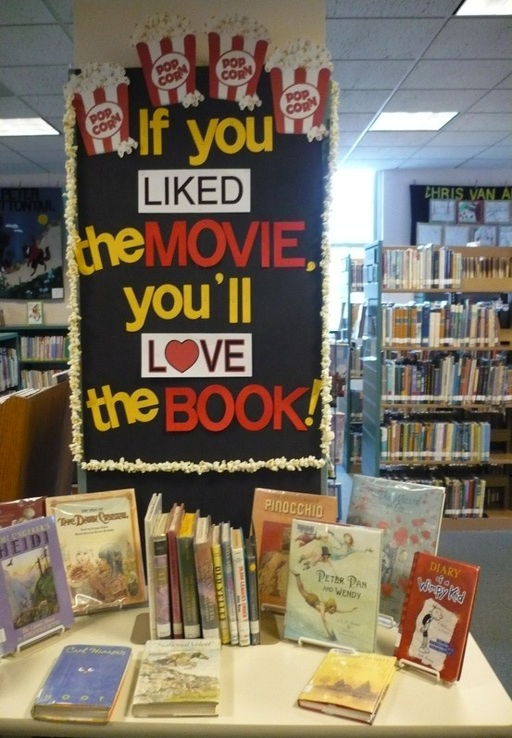
good idea for exposing students to books that have movies !